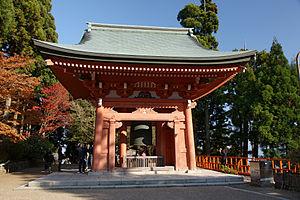
L'Enryaku-ji est un monastère bouddhiste situé sur le mont Hiei surplombant Kyoto, qui a été fondé entre la fin du VIIIᵉ siècle et le début du IXᵉ siècle par Saichō, aussi connu sous le nom de Dengyō Daishi, qui a introduit au Japon le bouddhisme Tendai, d'origine chinoise. Il est également appelé, avec le Kōfuku-ji, Nanto-Hokurei, terme désignant les deux temples les plus puissants pendant l'ère Heian : le Kōfuku-ji à Nara et l'Enryaku-ji sur le mont Hiei, au nord. C'est l'un des temples les plus importants de l'histoire du Japon qui a servi de quartier général au bouddhisme Tendai. Cette école bouddhiste, très influente auprès de l'aristocratie de l'époque, a engendré un nombre important de courants plus récents comme celui de la Terre pure, le zen et le bouddhisme de Nichiren.